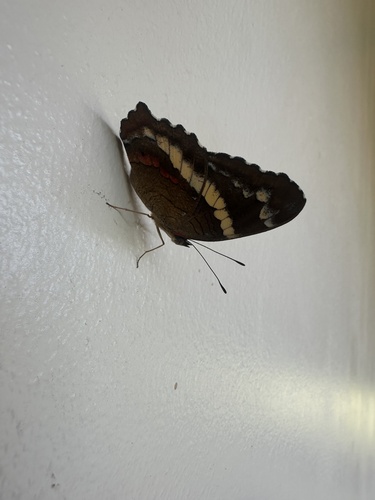
Scientific name: Anartia fatima
Common name: Banded peacock
Family: Nymphalidae
Order: Lepidoptera
Pollinator type: Primary pollinator
Habitat: Open areas and gardens
Geographic range: South America
Conservation status: Least Concern